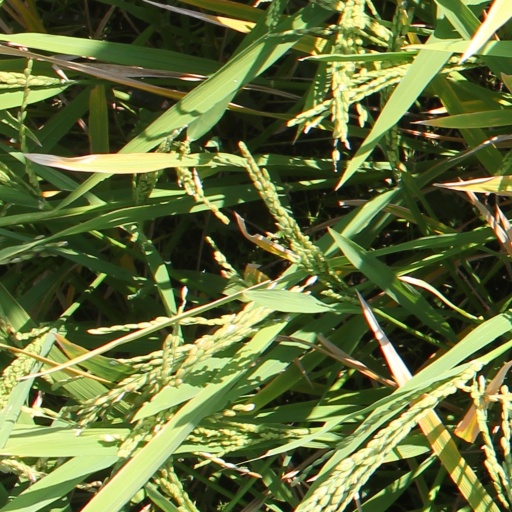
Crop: rice